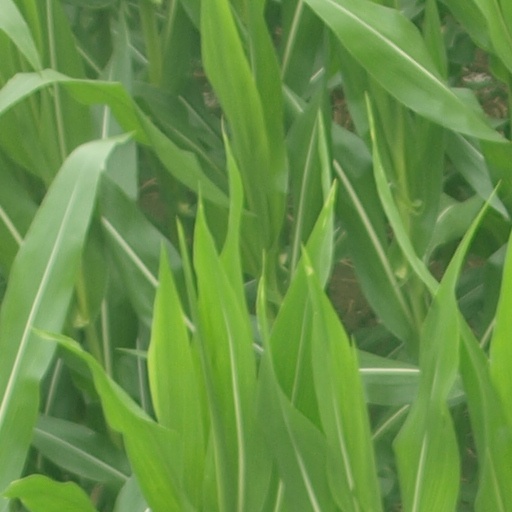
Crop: maize; corn